Parthen Rasithen

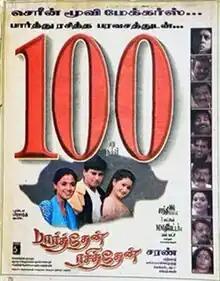
Poster

Parthen Rasithen is a 2000 Indian Tamil-language romantic thriller film written and directed by Saran. The film stars Prashanth, Simran and Laila, while Raghuvaran, Jai Ganesh, Vinu Chakravarthy, Vaiyapuri, Charle, Dhamu, Lawrence Raghavendra, Fathima Babu and Jyothi play supporting roles. It narrates Shankar's love story with Sarika, but problems and misunderstandings plague their romance. Bhanu, Shankar's best friend, also falls in love with him, and schemes to get Shankar to fall in love with her and break his love with Sarika.